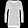
Label: T - shirt / top